SMU Mustangs football

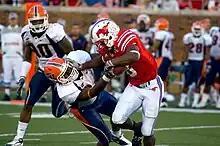
SMU in action versus UTEP in 2009

Coach Ron Meyer joined SMU in 1976 after a successful tenure at UNLV. Coach Meyer was notable for his recruiting tactics, including visits each year to the homes of 70 or more of the top recruits per year. His most notable recruits were future NFL running backs Eric Dickerson and Craig James before the 1979 season, as both their high school teams went 15-0 and won state championships. Combined with blue chip running back Charles Waggoner, the three backs were nicknamed the "Pony Express" running attack and shredded opposing defenses in the option offense led by quarterback Lance McIlhenny. In 1981, the Mustangs' performance earned them recognition by the National Championship Foundation as one of its five co-national champions. The final Associated Press poll ranked SMU No. 5, placing Clemson at No. 1. The team was not ranked in the coaches poll at all due to a rule forbidding teams on probation from consideration.